Chuck Hernandez

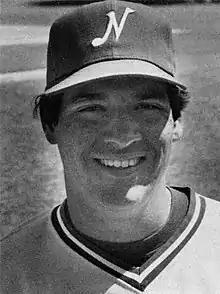
Hernandez with the Nashville Sounds in 1983

Carlo Amado Hernandez (born November 11, 1960) is an American professional baseball coach. He has coached in Major League Baseball (MLB) for the California Angels, Tampa Bay Devil Rays, Detroit Tigers, Cleveland Indians, Miami Marlins, Atlanta Braves, and New York Mets.